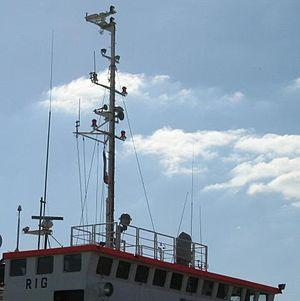
La radiocommunication permet aux bateaux d'entrer en relation avec les abonnés au téléphone à terre, d'échanger, entre bateaux, des messages relatifs à la navigation ou à des affaires sociales, d'obtenir des données nautiques concernant les opérations portuaires ou pour passer des écluses, des ponts, etc. ; en cas de détresse, l'assistance peut être demandée aux stations terrestres ou à d'autres bateaux. Les communications peuvent être classées en 8 catégories selon l'objet auquel elles se rapportent.